Eritrean Railway

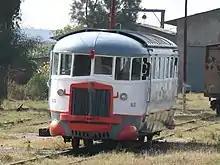
Littorina railcar at Asmara train station

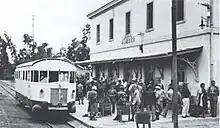
The railway station of Asmara in 1938, with passengers boarding a "Littorina"

Construction began from the Red Sea port city of Massawa in 1887, heading towards the capital city of Asmara. The "Decauville" railway was the first built, from Massaua to Saati, just 27 km. Progress was slow, thanks to the long climb up the mountains to the high plateau of inland Eritrea, and the substantial civil engineering works required; the line reached Asmara in 1911. It was extended to Keren in 1922, Agat in 1925, Agordat in 1928, and finally Bishia in 1932, for a total length of . Bishia (or Bisha, "Biscia" in Italian) proved to be the end, even though the builders had ambitions of reaching the Sudan Railways line. Mussolini's invasion of Ethiopia led to resources being diverted elsewhere, including the upgrading of the line from Massawa to Asmara to handle more traffic.